Postage stamps and postal history of Italy

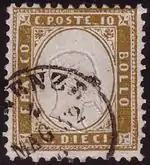
An 1862 stamp of the Sardinian kingdom, considered the first stamps of the Kingdom of Italy

Following the unification of Italy during 1860 and 1861, stamps in use in each of the territories that joined Italy were withdrawn from circulation and replaced with the stamps of the Sardinian kingdom. The transition took place in Modena, Parma and Romagna on February 1, 1860, in Naples on September 15, 1862 (although local authorities had previously printed stamps depicting the coat of arms of Savoy), and in the Papal States - only in 1870. Matraire's stamps were reprinted several times, and those printed after 17 March 1861 are usually considered the first stamps of the Kingdom of Italy.